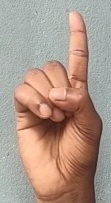
ASL sign: D